Cortelazor

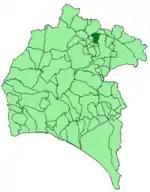
Map of Cortelazor, Huelva

Cortelazor is a town located in the province of Huelva, Spain. According to the 2005 census, it has a population of 289 inhabitants and covers an area of forty square kilometres. It sits at an altitude of 622 metres above sea level, and is 120 kilometres from the capital.